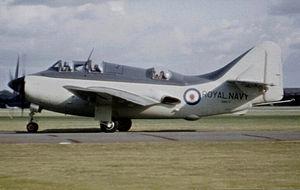
La Fairey Aviation Company Limited est une entreprise de manufacture d'avion britannique de la première moitié du XXᵉ siècle, basée à Manchester et à Londres. Connue pour sa conception d'un grand nombre d'avions importants, comme la famille des Fairey III, le Swordfish, et le Firefly entre autres, elle participa beaucoup à l'effort de guerre aéronaval de la Royal Air Force.